Live Read

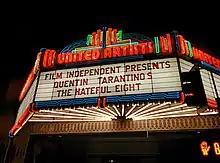
The Hateful Eight Live Reading at the Ace Hotel Los Angeles, as part of LACMA's "Live Read" series on April 19, 2014.

April 19, special event: "The Hateful Eight" by Quentin Tarantino at the United Artists Theater at the Ace Hotel Los Angeles. Unusually for the series, this script had not been filmed prior to the reading. After a script leak in January, Tarantino considered dropping the film, but decided to hold a reading of the first draft of this script.